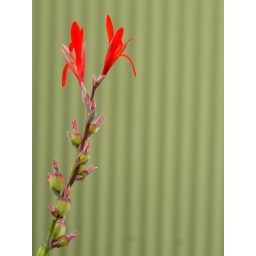
Red canna flowers against corrugated wall